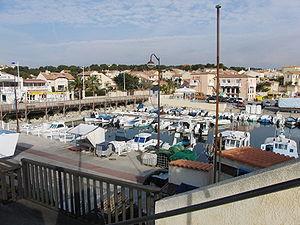
Port de Sausset-les-Pins, Bouches-du-Rhône, France